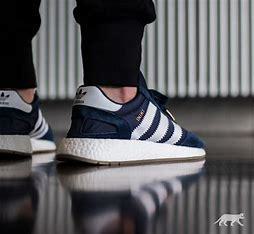
Brand: Adidas
Model: Iniki Runner